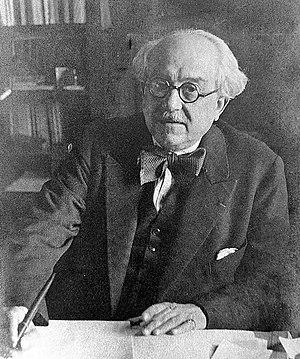
Photo familiale de Marcel Rouff publié par Françoise Colin en 1988
Marcel Rouff, né à Carouge le 4 mai 1877 et mort à Paris le 3 février 1936, est un écrivain poète, historien, biographe, romancier et essayiste suisse qui vécut à plusieurs reprises à Paris, et notamment au 8, boulevard Émile-Augier de 1920 à sa mort. Il fut nationalisé français en 1930 tout en conservant sa citoyenneté genevoise. La postérité le connaît pour son roman La Vie et la passion de Dodin-Bouffant, gourmet, plusieurs fois réédité, mis en images, en bande dessinée, en particulier le chapitre Dodin-Bouffant, un pot au feu et une altesse.
L'Académie des gastronomes fut, dans sa première version, une association de 40 académiciens gastronomes cooptés et une dizaine de membres libres.